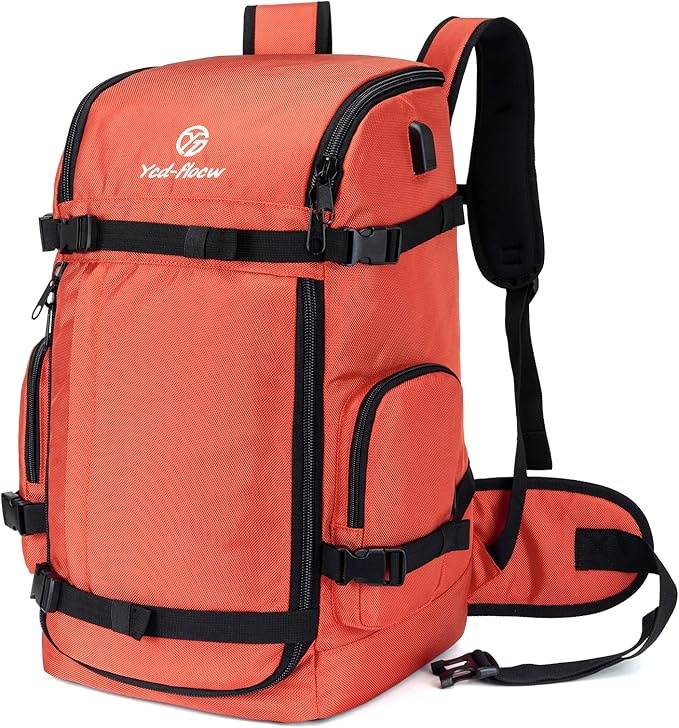
Ski Boot Bag Backpack, 50L Large Capacity Water-Resistant Padded Ski Travel Bag & Snowboard Boot Bag for Ski Boots, Helmet, Goggles, Clothes, Gloves, Snowboard Gear (Orange)
About This waterproof polyester 【50L YOUTH BOOT BAG SKI BACKPACK】Large storage space to store your ski accessories such as boots, jackets, helmets, goggles, gloves, bibs, phones, keys, etc. Bring your complete skiing equipment. 【SNOWBOARD BOOTS and HELMET BACKPACK】YCD FLOCW ski boot bag backpack with 3 individual compartments.The rear loading position can conveniently store the ski boots, the top can be placed on the helmet, and the ski goggles and other ski equipment can be placed in the front pocket. and additional pockets will stay your gear organized. 【SKI BOOT and HELMET BACKPACK】Easily attach ski and snowboard by using external adjustable webbing. This ski boot bag with foot mat, easy to change boots in any place and keep your feet dry by flipping down back-panel door for using as a standing mat. 【PADDED SKI BOOT BACKPACK 】Ski & Snowboard Boot bag is made of high density, ripstop, and waterproof polyester. Waterproof And Durable. Well-padded ski boot bag backpack can protect your fragile items. The bottom of the bag is fully lined with waterproof and low temperature resistant tarpaulin, no worries about being soaked in snow. 【TRAVEL SKI BAG 】Possessing a EVA padded mesh back panel, and the shoulder and waist of the ski boot bag transpack are designed with weight-reducing straps. There is a handle in the middle of ski bag, which adds a carrying option. Equipped with a built-in USB charging port, easy to charge your phone when on-to-go. Overview Size : One Size Color : Orange Material : Nylon Sport : Skiing, Snowboarding Brand : YCD-FLOCW
Brand: YCD-FLOCW
Category: Sporting Goods > Outdoor Recreation > Winter Sports & Activities > Skiing & Snowboarding > Ski & Snowboard Bags